Tim Beaumont

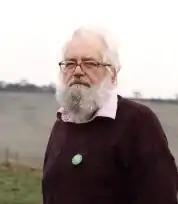
Beaumont in 2002

Timothy Wentworth Beaumont, Baron Beaumont of Whitley (22 November 1928 – 8 April 2008) was a British politician and an Anglican priest. He was politically active, successively, in the Liberal Party, the Liberal Democrats and the Green Party of England and Wales. A life peer since 1967, in 1999 he became the first member of either of the British Houses of Parliament of the United Kingdom to represent the Green Party.